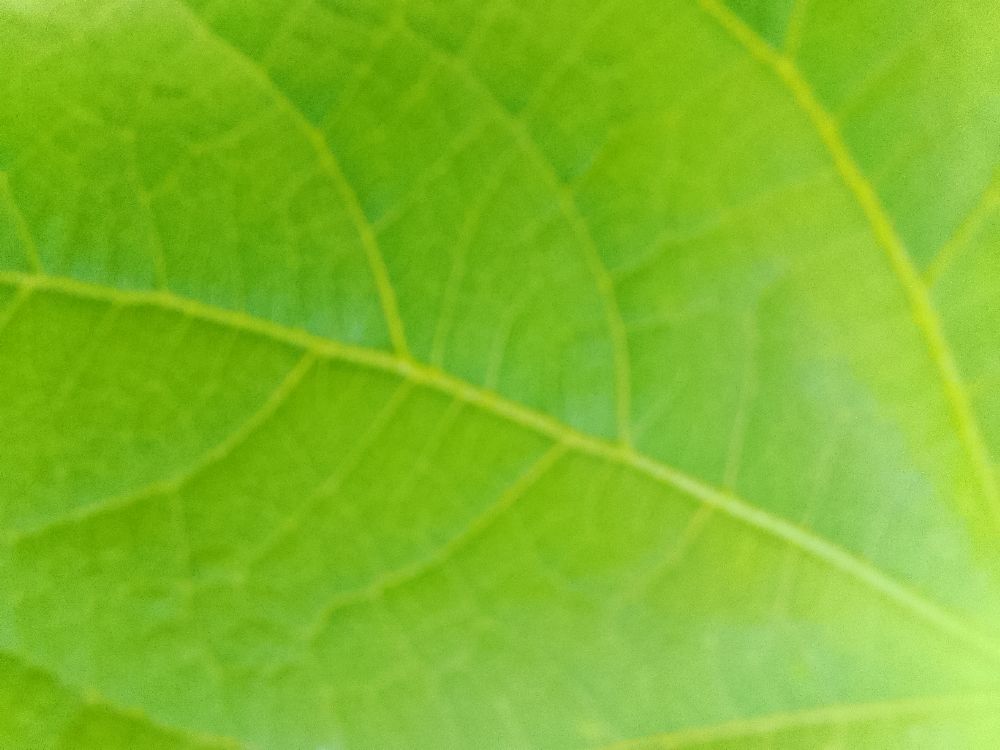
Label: healthy